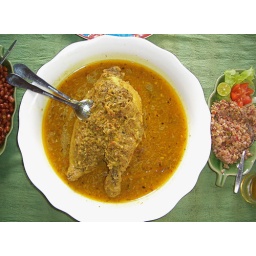
Ayam betutu (chicken in spices and lemon grass sauce )